Question: Please indicate a possible affordance area of baseball bat that can be used for swinging
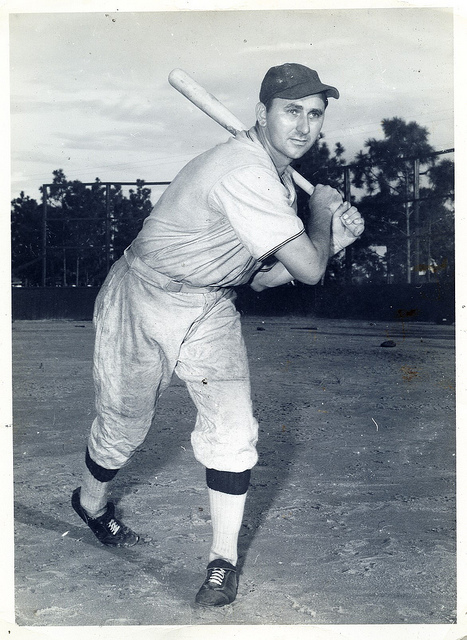
Answer: [294.237, 172.737, 350.22, 221.331]